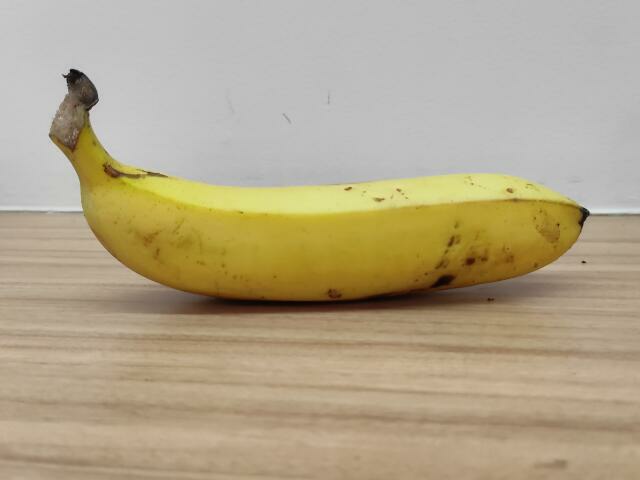
Label: Ripe_Banana